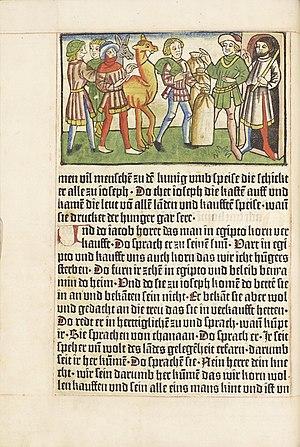
Une page des Historien
Albrecht Pfister, né vers 1420 et mort avant le 13 avril 1466, est un imprimeur et éditeur travaillant à Bamberg. Il est le premier imprimeur actif à l'extérieur de Mainz. Il est aussi le premier à combiner les impressions en caractères mobiles avec des images gravés sur bois.